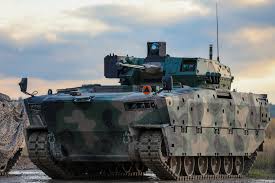
Label: BMP-T15